National Sewing Machine Company

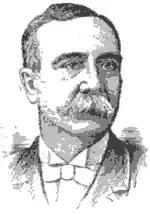
Barnabas Eldredge (1843–1911)

Barnabas Eldredge was an industrialist connected with the Ames Manufacturing Company of Chicopee, Massachusetts, a firearms manufacturer that also produced sewing machines with Eldredge. Ames sold off its sewing machine dies and equipment to Eldredge, who went to Chicago. There he joined forces with the existing June Manufacturing Company, founded in 1879 by F. T. June, which already produced the "Jennie June" sewing machine, which was then eventually replaced by a better model designed by Eldredge. Eldredge took over the company in 1890 on the death of June, renaming it National Sewing Machine.